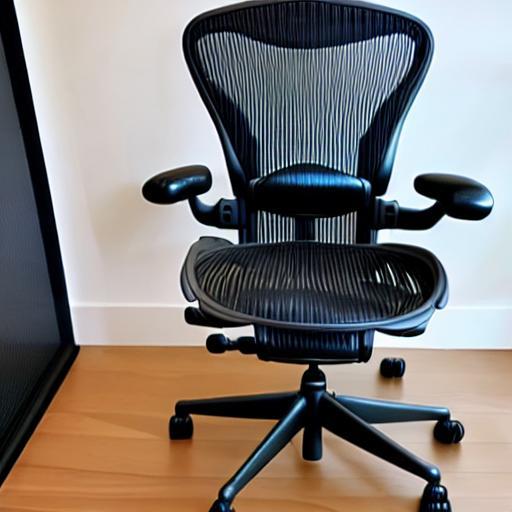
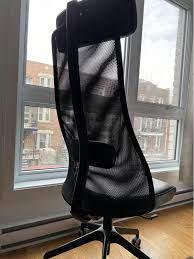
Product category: items_chair
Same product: no